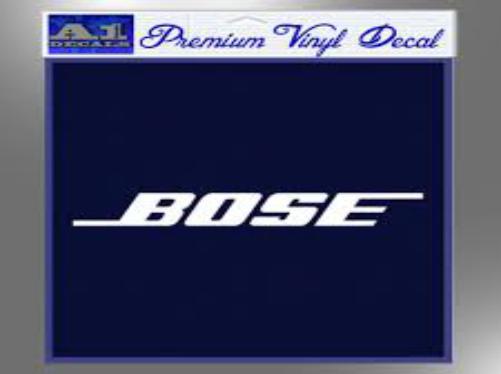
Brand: BOSE
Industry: Clothes